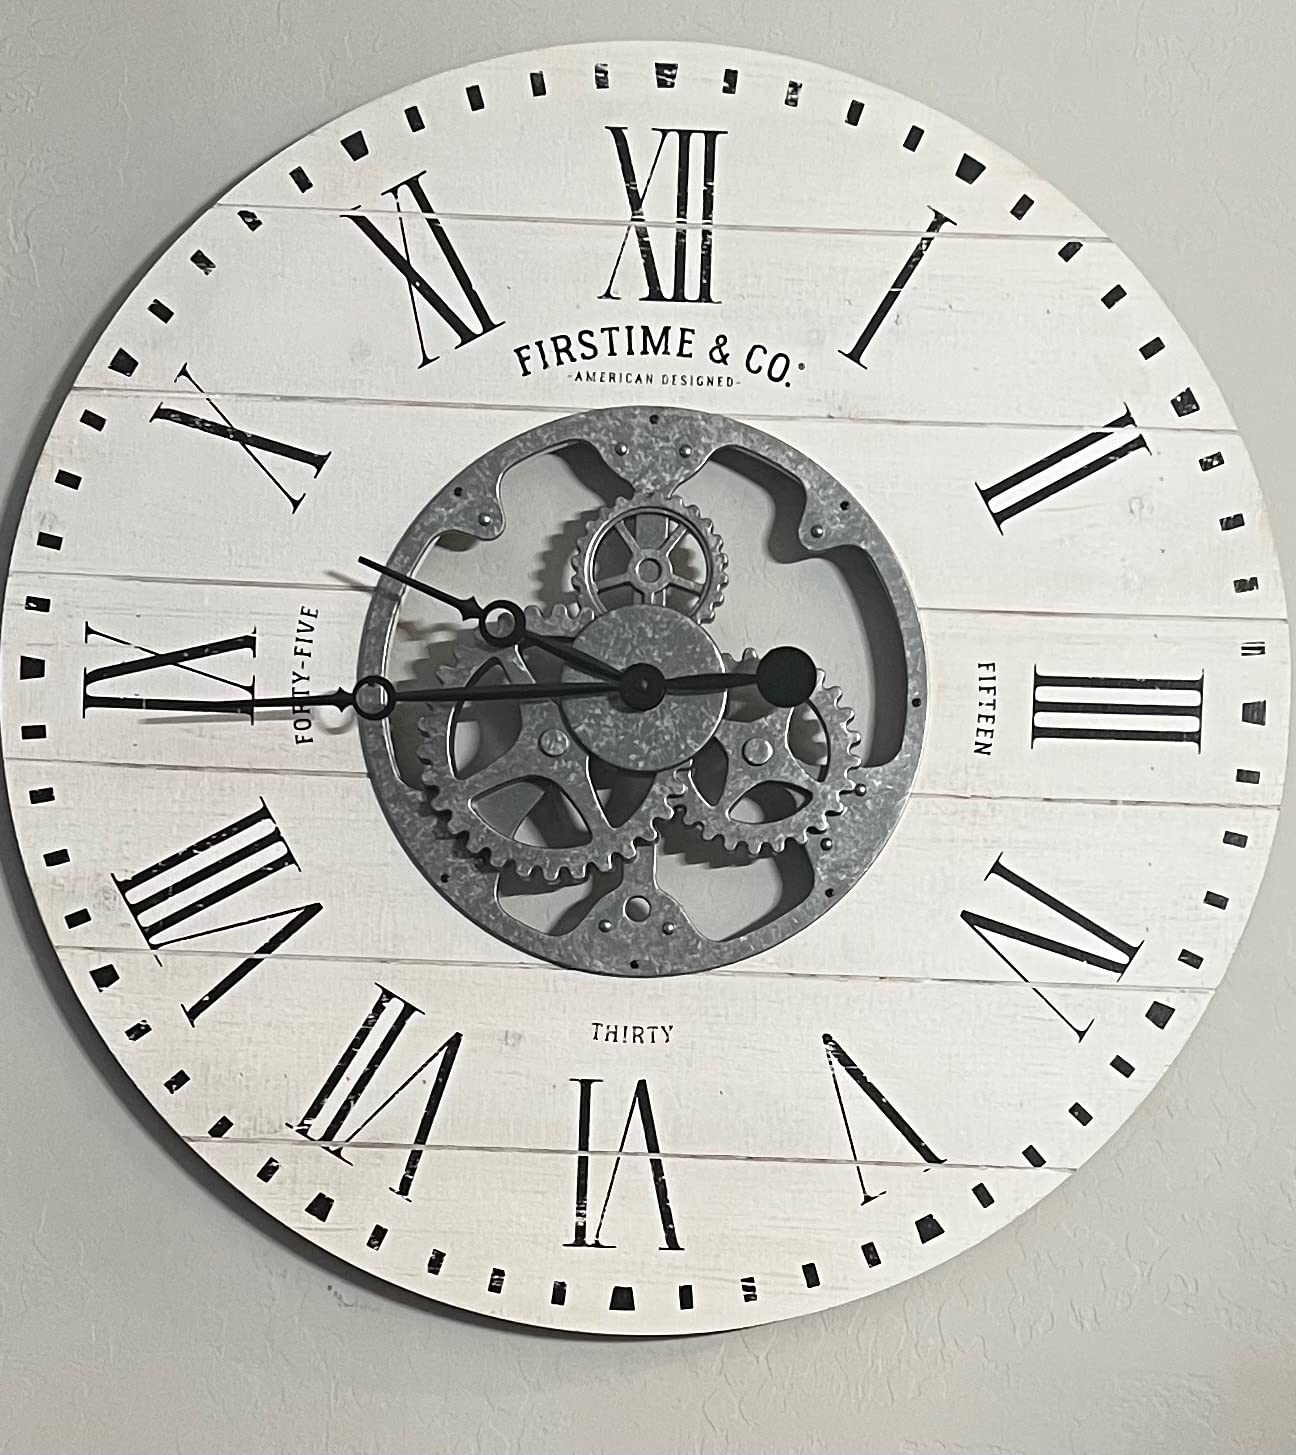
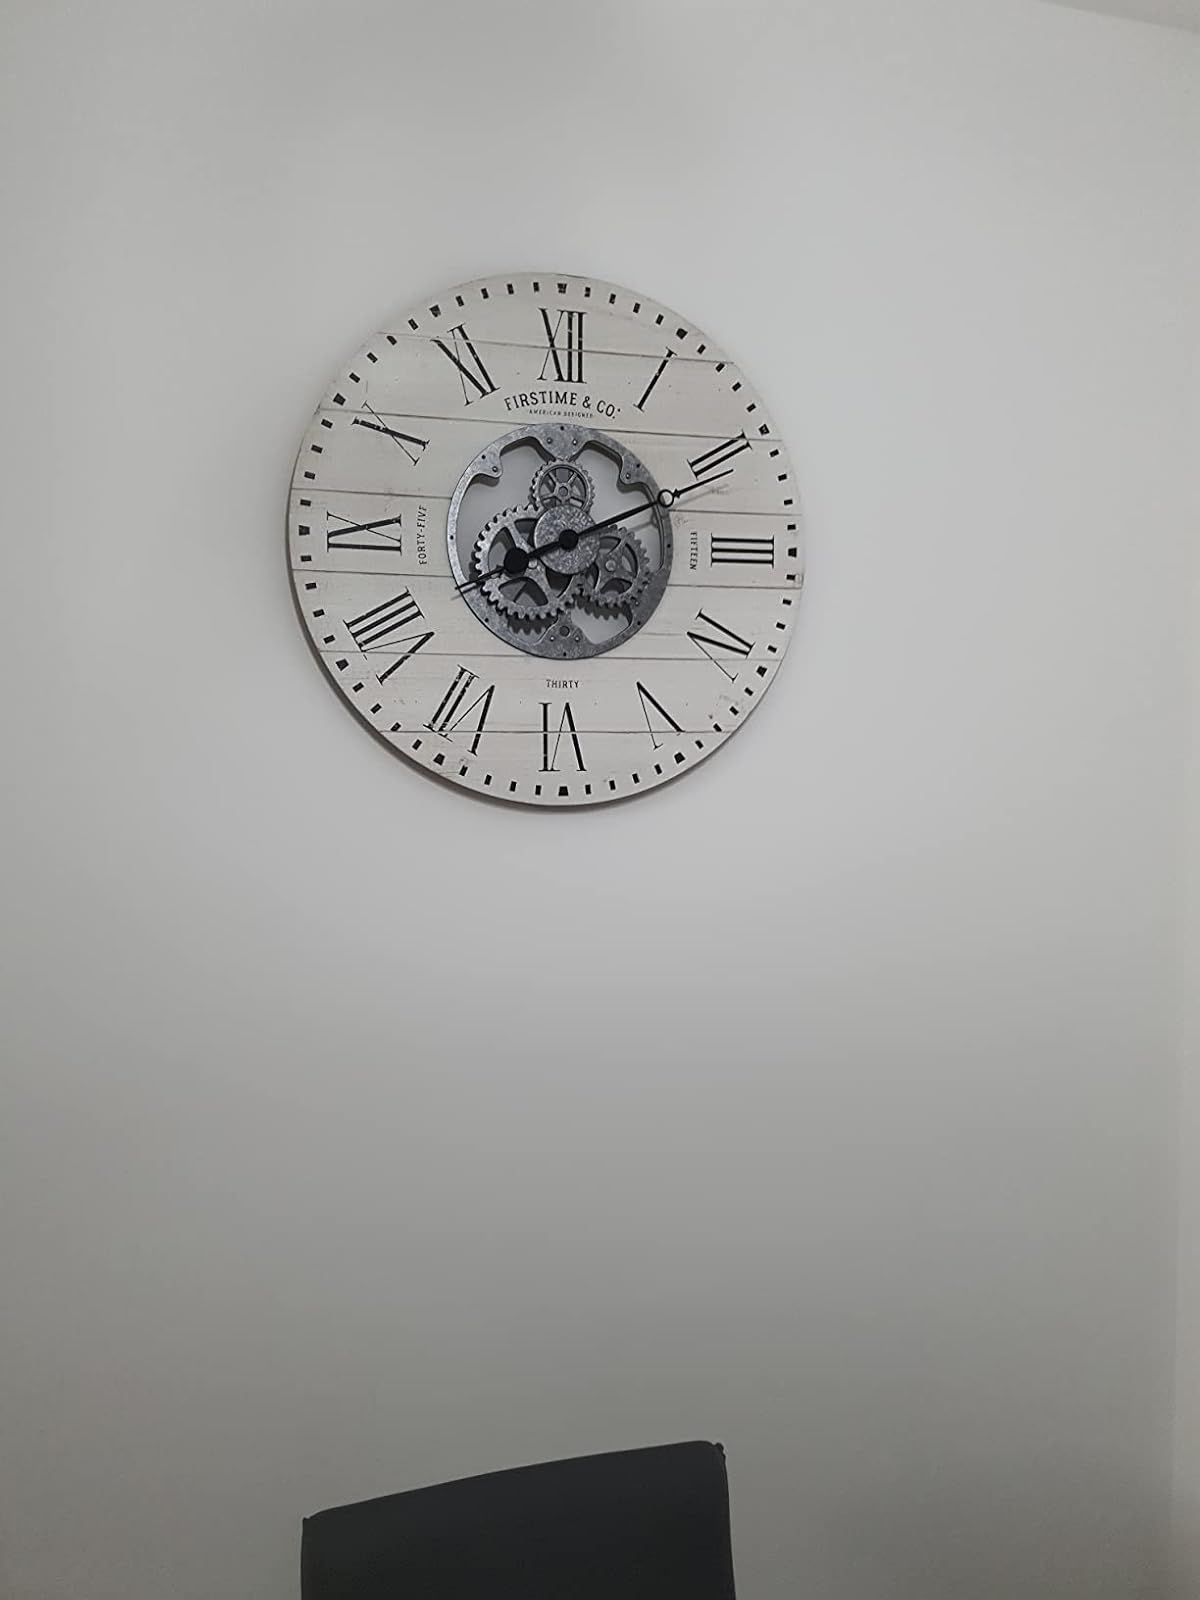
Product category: clock
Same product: yes